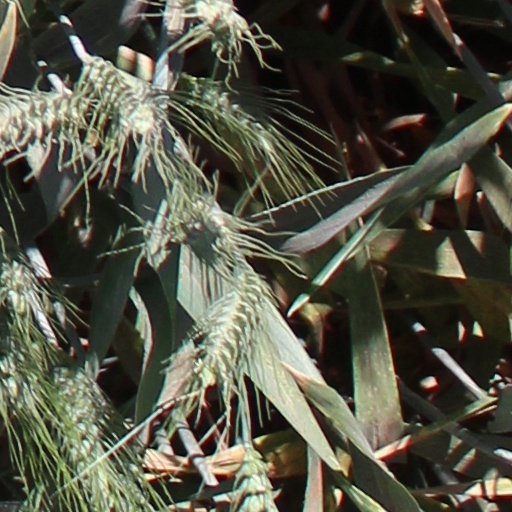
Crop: wheat